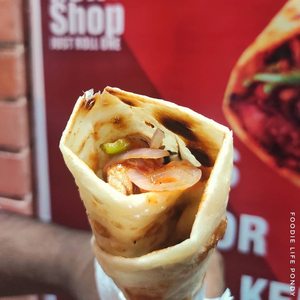
Dish: kathiroll